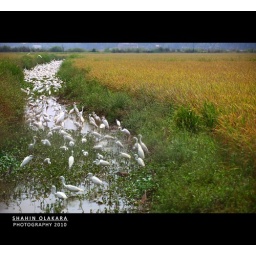
there was more than 4 water streams around the paddy field with full of egrets